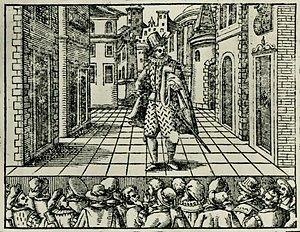
Orazio Vecchi est un compositeur italien.